Question: Please indicate a possible affordance area of cup that can be used for holding
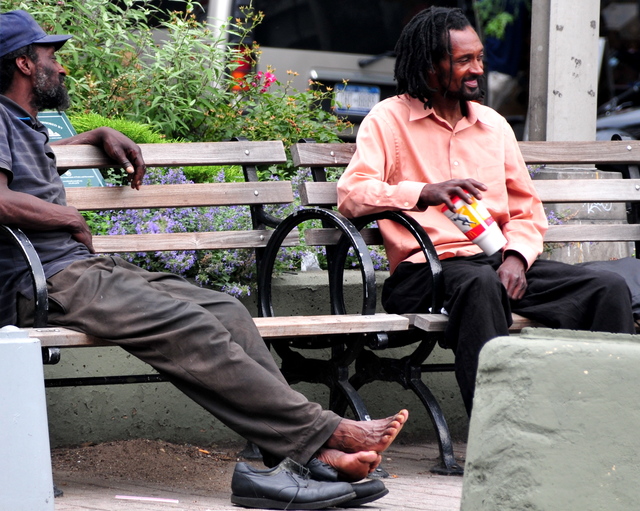
Answer: [435.5, 179, 517.5, 268]